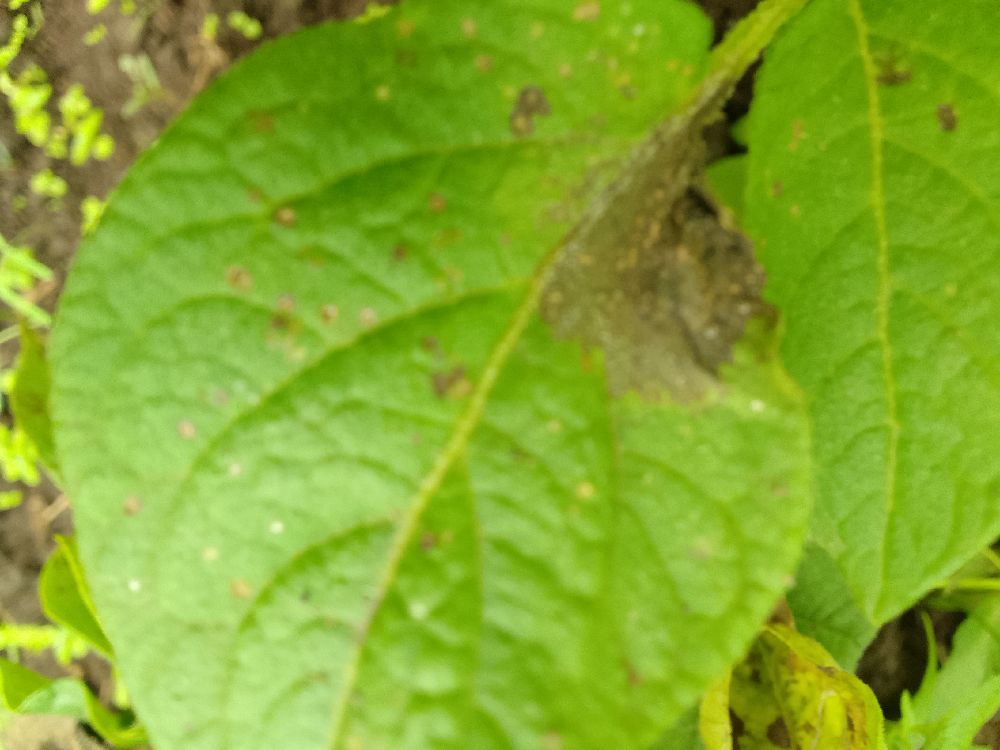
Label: Late blight